Bunuba

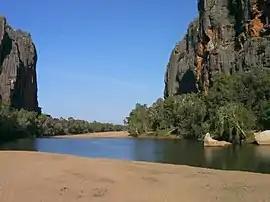
Windjana Gorge in Bunuba Country

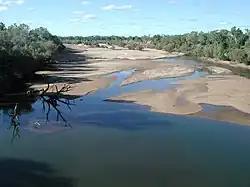
Fitzroy River in Bunuba Country

The Bunuba (also known as Bunaba, Punapa, Punuba) are a group of Indigenous Australians and are one of the traditional owners of the southern West Kimberley, in Western Australia. Many now live in and around the town of Fitzroy Crossing.